Nortada

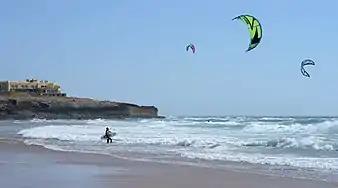
Praia do Guincho, where the Nortada is locally amplified.

The main wind direction is north-northwest. The wind is created primarily by a thermal low over the Iberian Peninsula and an Azores High above the Atlantic. The months with the highest frequency of heat lows thus coincide with the months of the most frequent occurrence of the Nortada. The wind is strengthened locally by thermal but also orographic influences, as, for instance, by mountain ranges. The wind often leads in the coastal area to coastal upwelling of cool water, which, in turn often leads to a strengthening of the wind.